Answer in natural language. How many Doorframes are visible in the scene? Choose between the following options: 0, 4, 2, 3 or 1
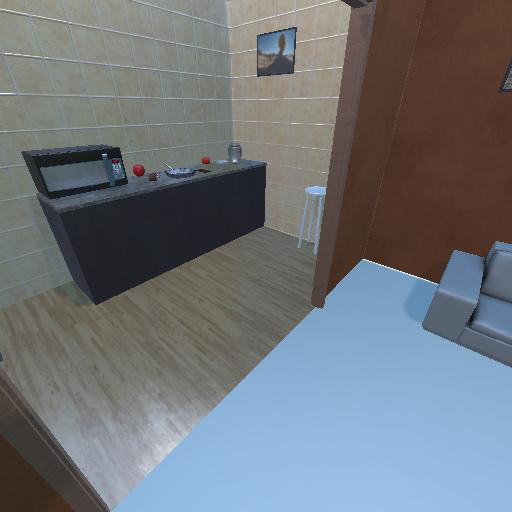
<answer>1</answer>